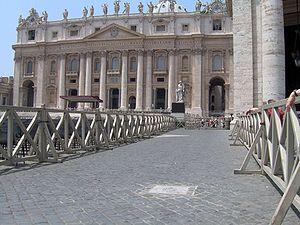
La criminalité dans la Cité du Vatican est gérée en conformité avec l'article 22 des accords du Latran entre le Saint-Siège et l'Italie, par lequel le gouvernement italien, lorsqu'il est requis par le Saint-Siège, engage les poursuites et la détention des suspects, aux frais du Vatican. Le Vatican n'a pas de système pénitentiaire. Les personnes reconnues coupables de crimes commis au Vatican accomplissent leur peine dans les prisons italiennes, les coûts étant couverts par le Vatican. Le Vatican et ses organismes, en application de l'article 11, ne peuvent être poursuivis.
La place Saint-Pierre est une grande esplanade, d'architecture baroque, située devant la basilique Saint-Pierre, au Vatican, dont elle constitue en quelque sorte le parvis, présentant sa façade sur son côté ouest. C'est là que se tient la foule lors des grandes fêtes religieuses célébrées par le pape, comme la bénédiction urbi et orbi.
La tentative d'assassinat de Jean-Paul II a lieu le 13 mai 1981, lorsque Mehmet Ali Ağca, membre de l'organisation islamiste et nationaliste turque des « Loups gris », tente de tuer le pape Jean-Paul II, sur la place Saint-Pierre au Vatican. Le pape est touché plusieurs fois et perd une grande partie de son sang avant d'être hospitalisé. Mehmet Ali Ağca est interpellé sur place et plus tard condamné à la prison à perpétuité.